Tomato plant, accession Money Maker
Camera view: bottom (45 deg); turntable rotation: 180 degrees
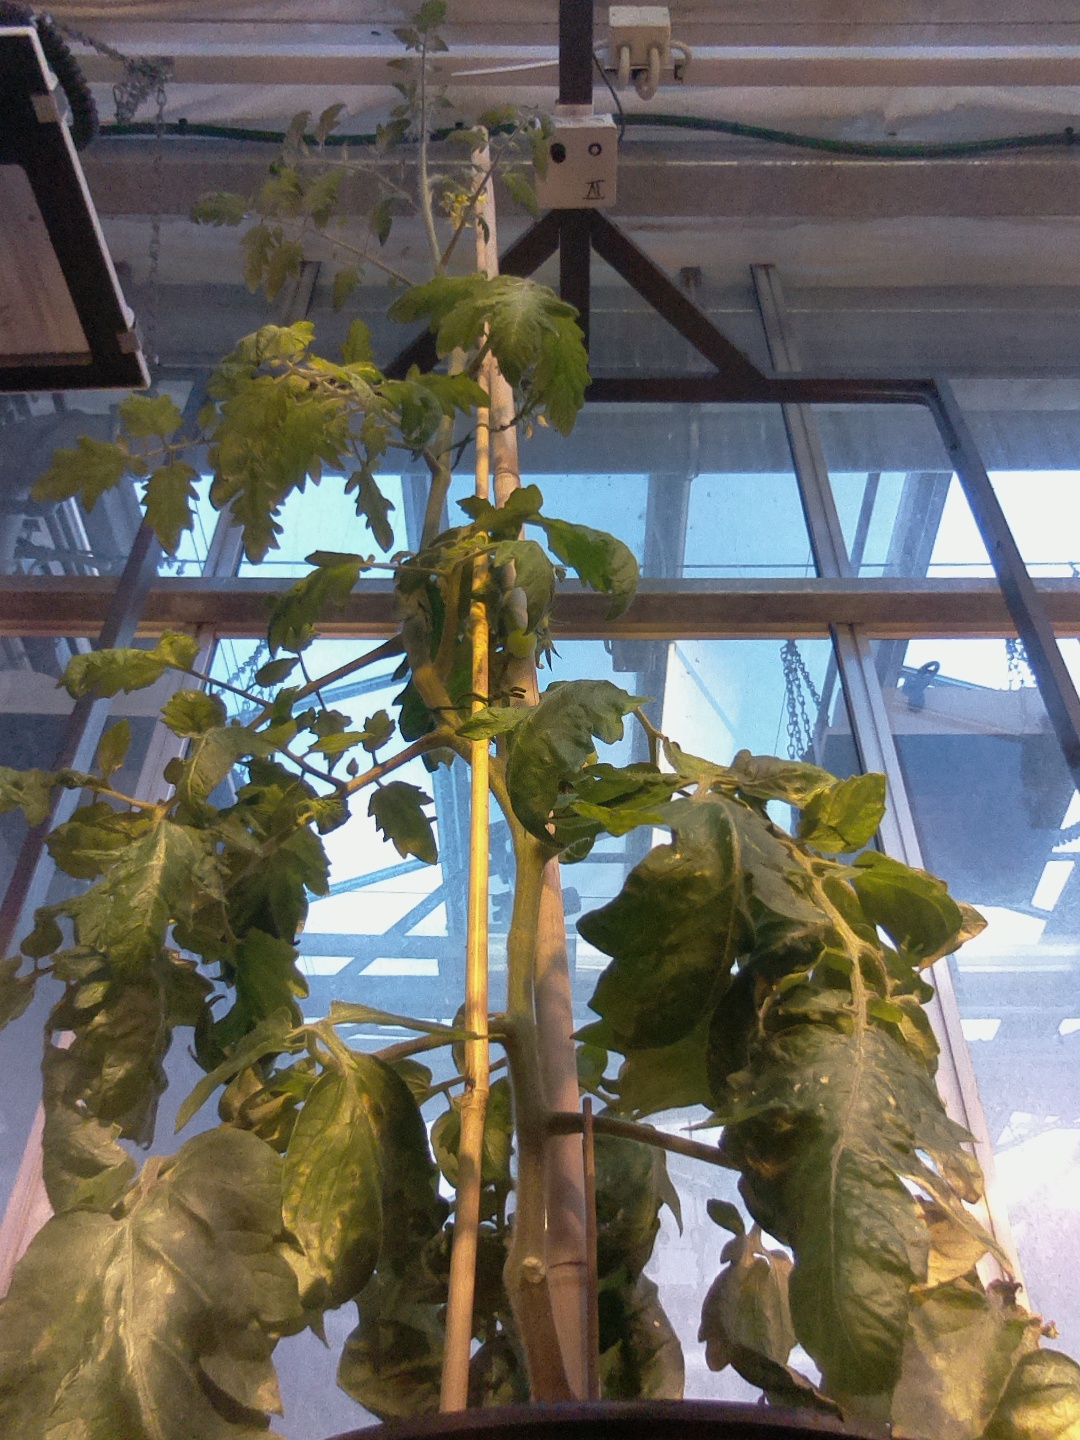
BBCH growth stage 72: 20%-30% of final fruit size